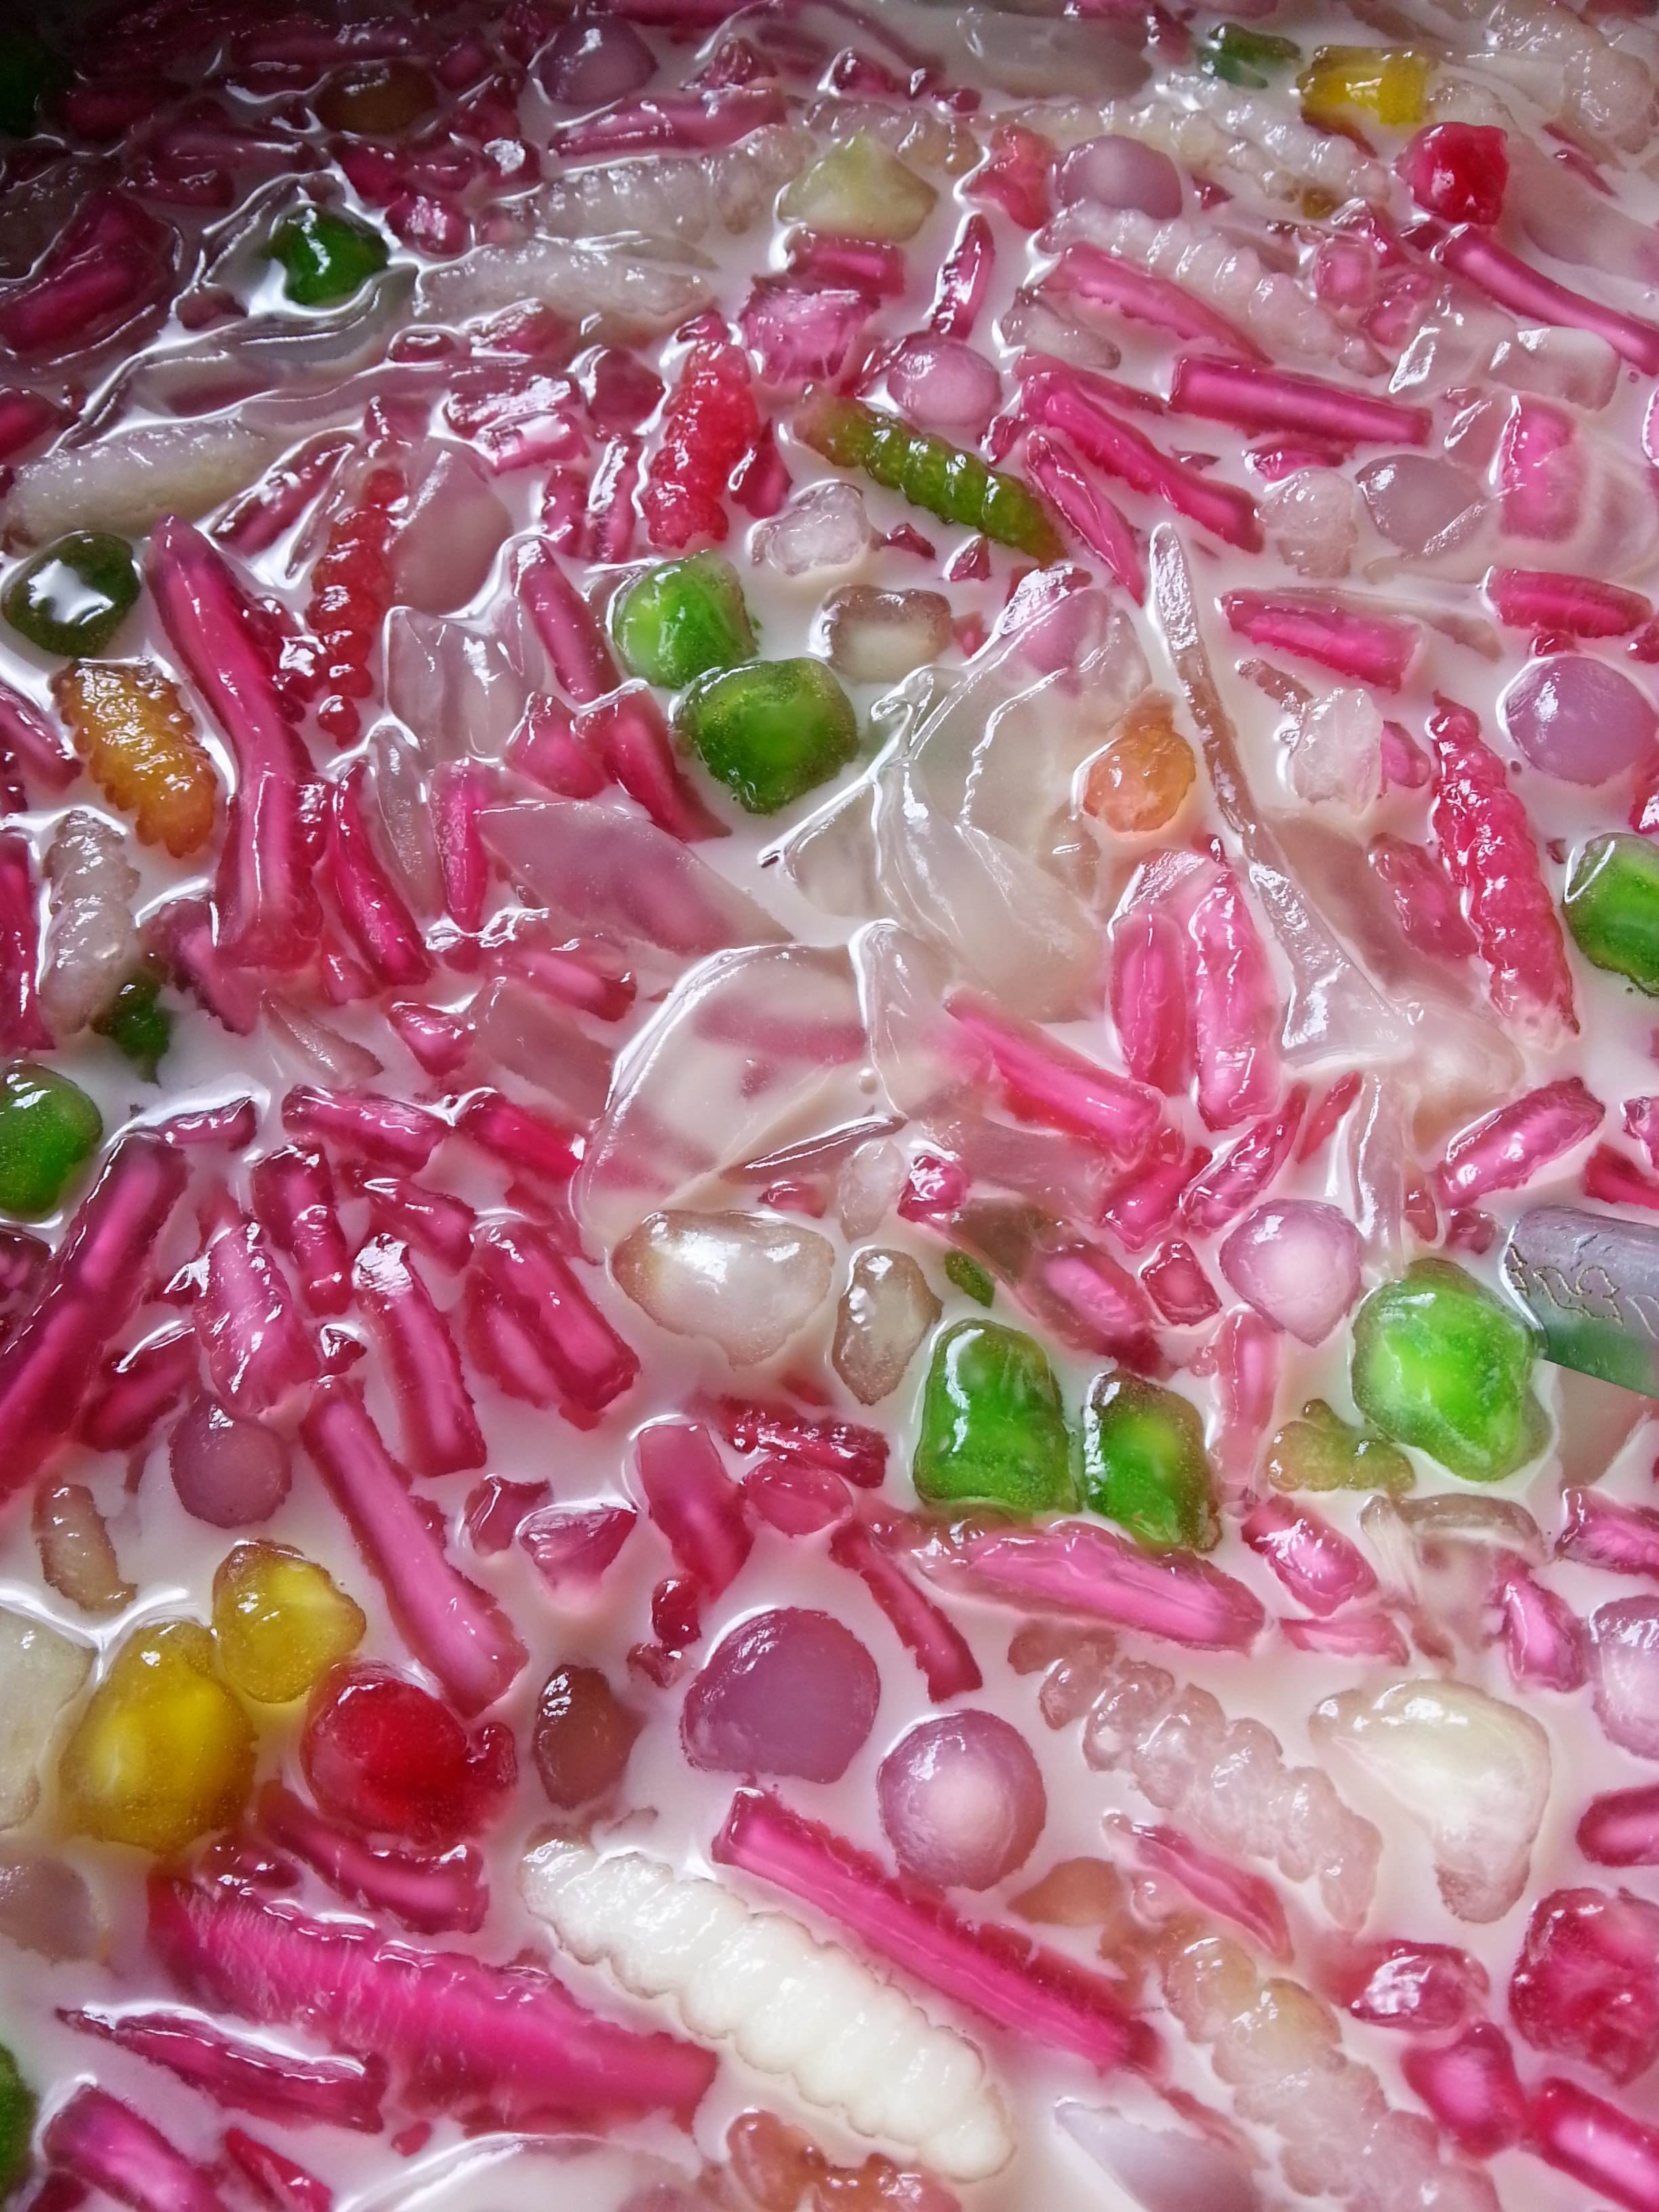
flower, purple, petal, dish, food, produce, vegetable, snack, dessert, cuisine, asian food, colors, sweets, assorted, confectionery, coconut milk, candy thailand, of the blank, desserts thailand, assorted candy, candy coconut milk